Koh-Lanta: Pacifique

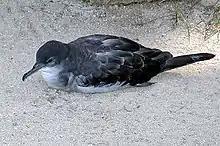
A Puffinus pacificus.

During the broadcast of the second episode (July 8, 2005 in France and July 10, 2005, in New Caledonia), participants had to kill and cook Puffinus pacificus, a species of fully protected bird in New Caledonia. This caused that several spectators demanded explanations to the TF1 channel. TF1 responded that according to the LPO (in English; League for the Protection of Birds), Puffinus pacificus are not a protected species. LPO asked the CSA (broadcasting regulator in France) to take up the case, and the latter also decided to initiate legal action against TF1 and the producer of the Adventure Line Productions program.